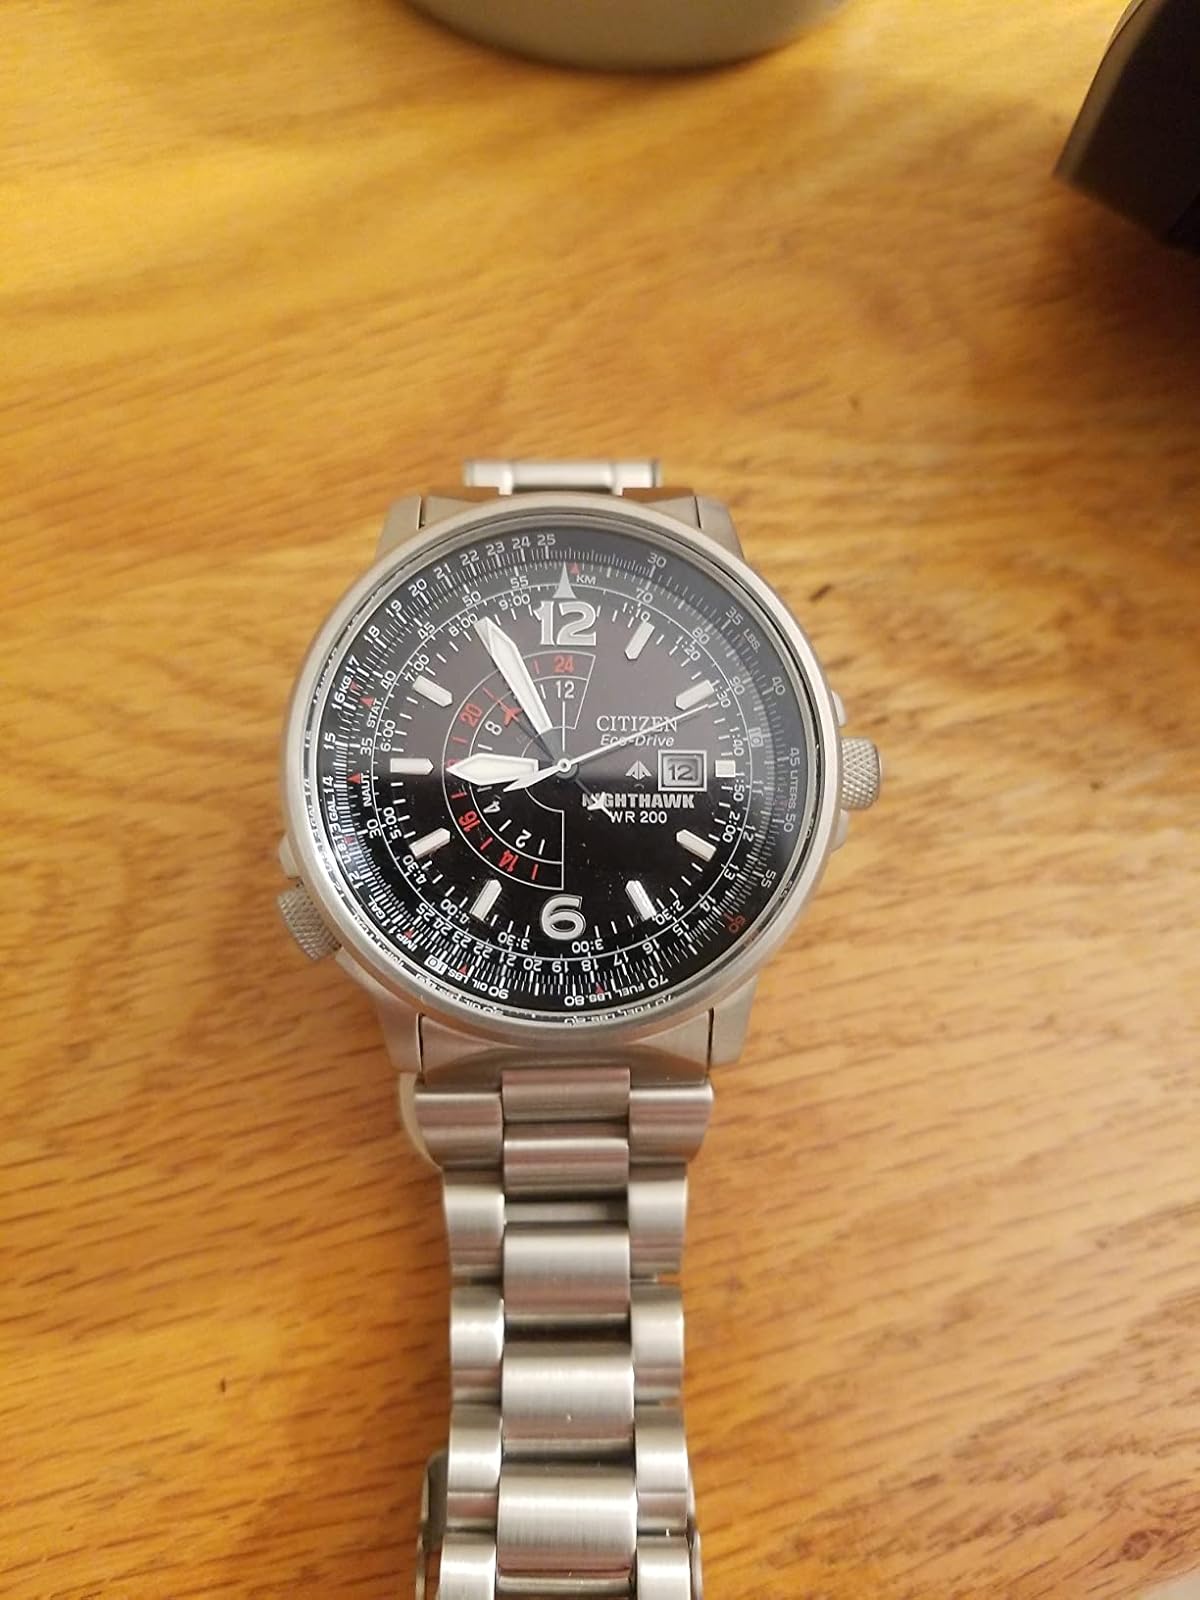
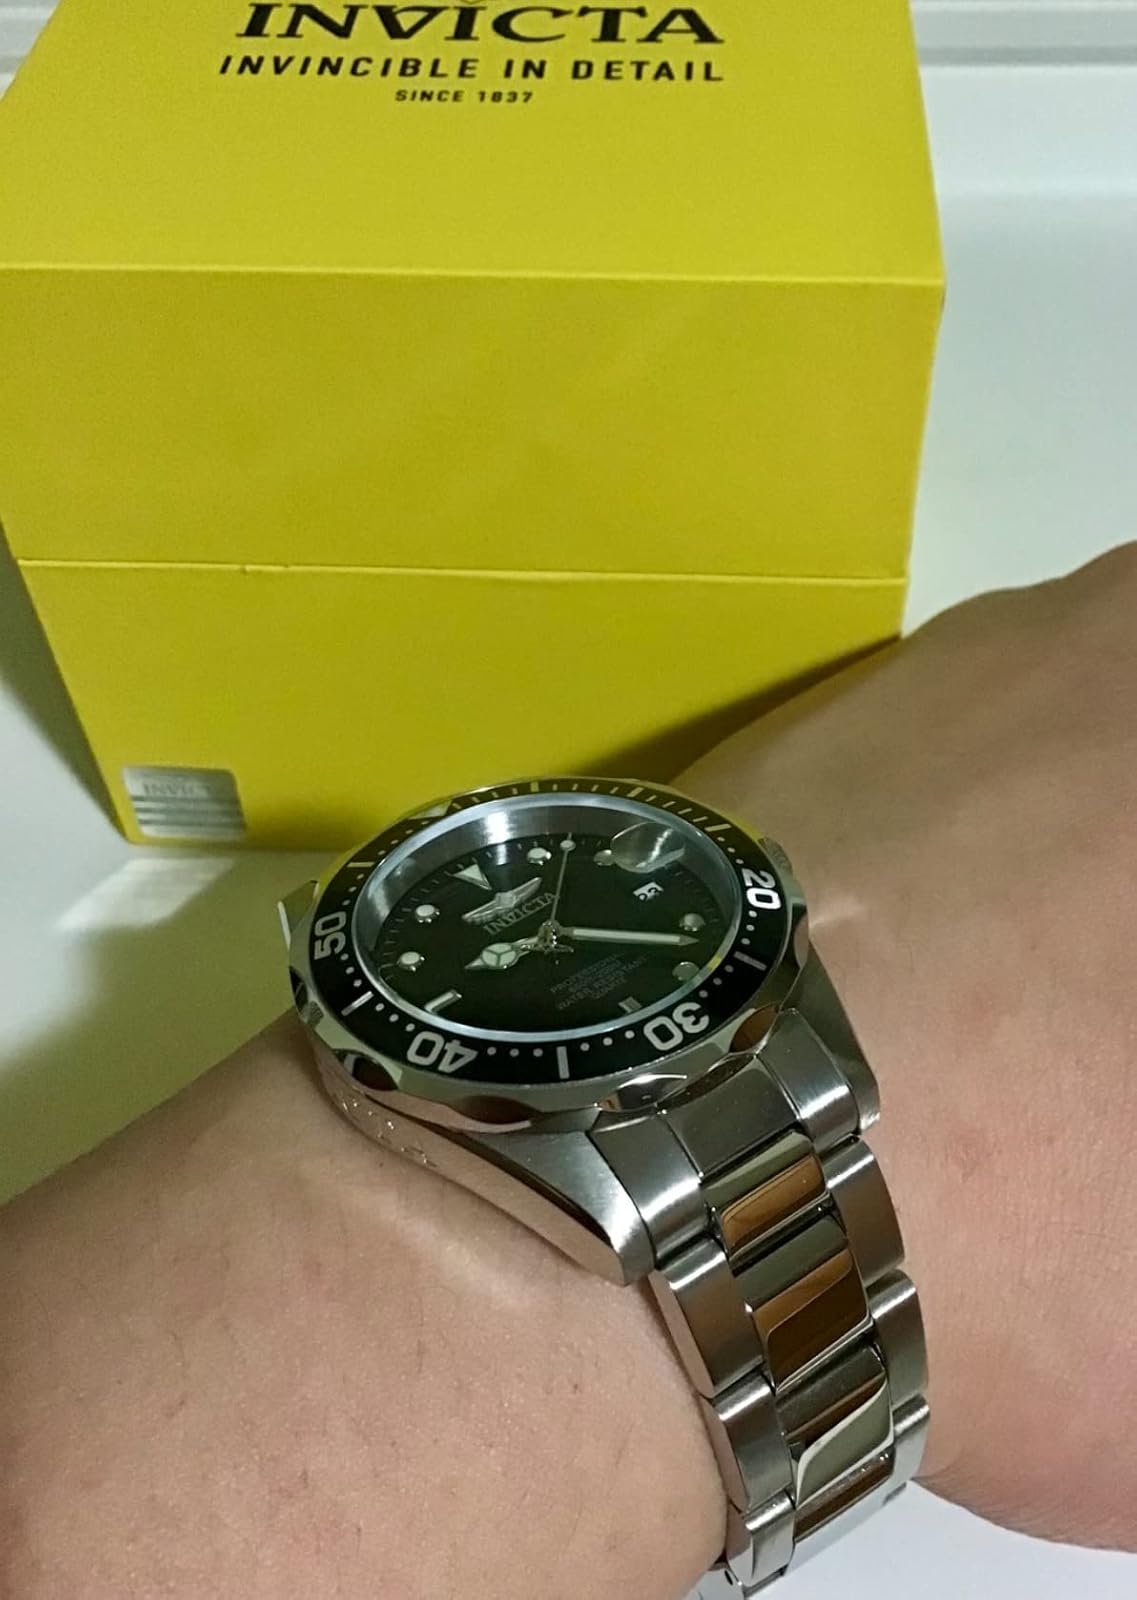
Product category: accessories_watch
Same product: no